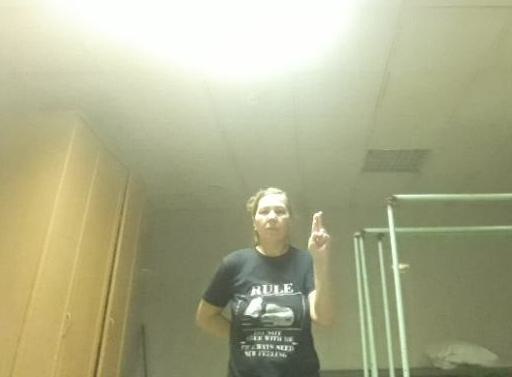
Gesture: two_up